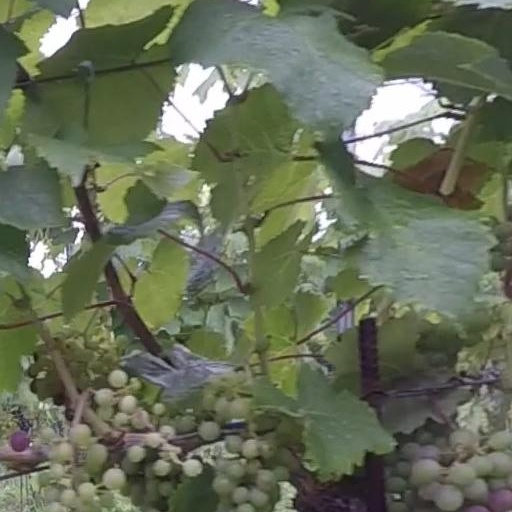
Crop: grape